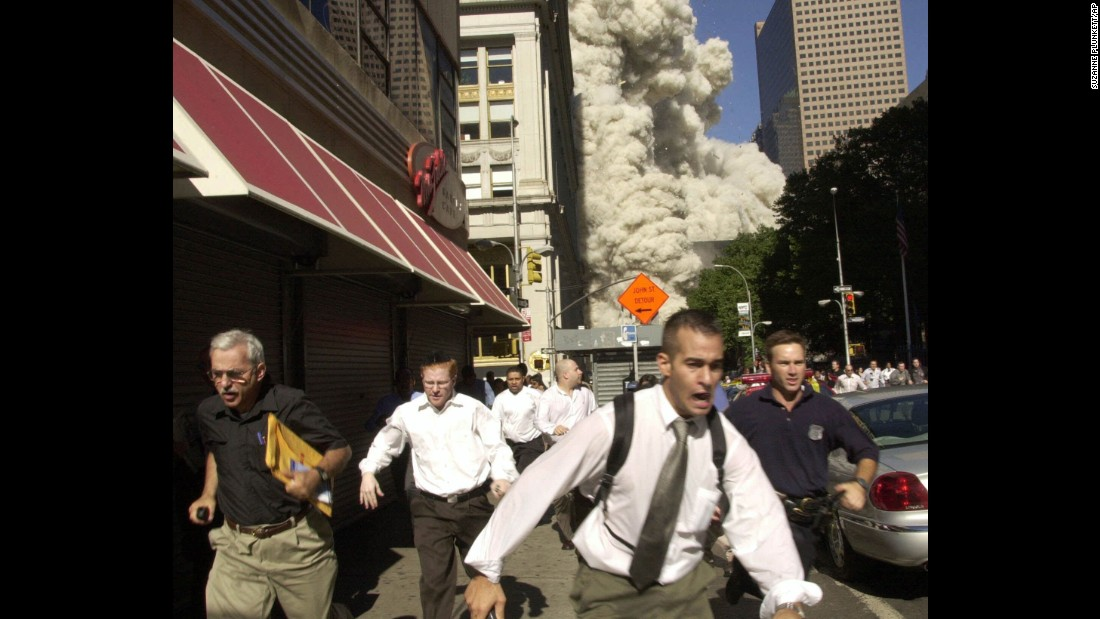
Fire: no
Smoke: yes